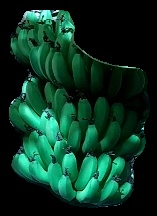
Variety: pachbale
Grade: grade1